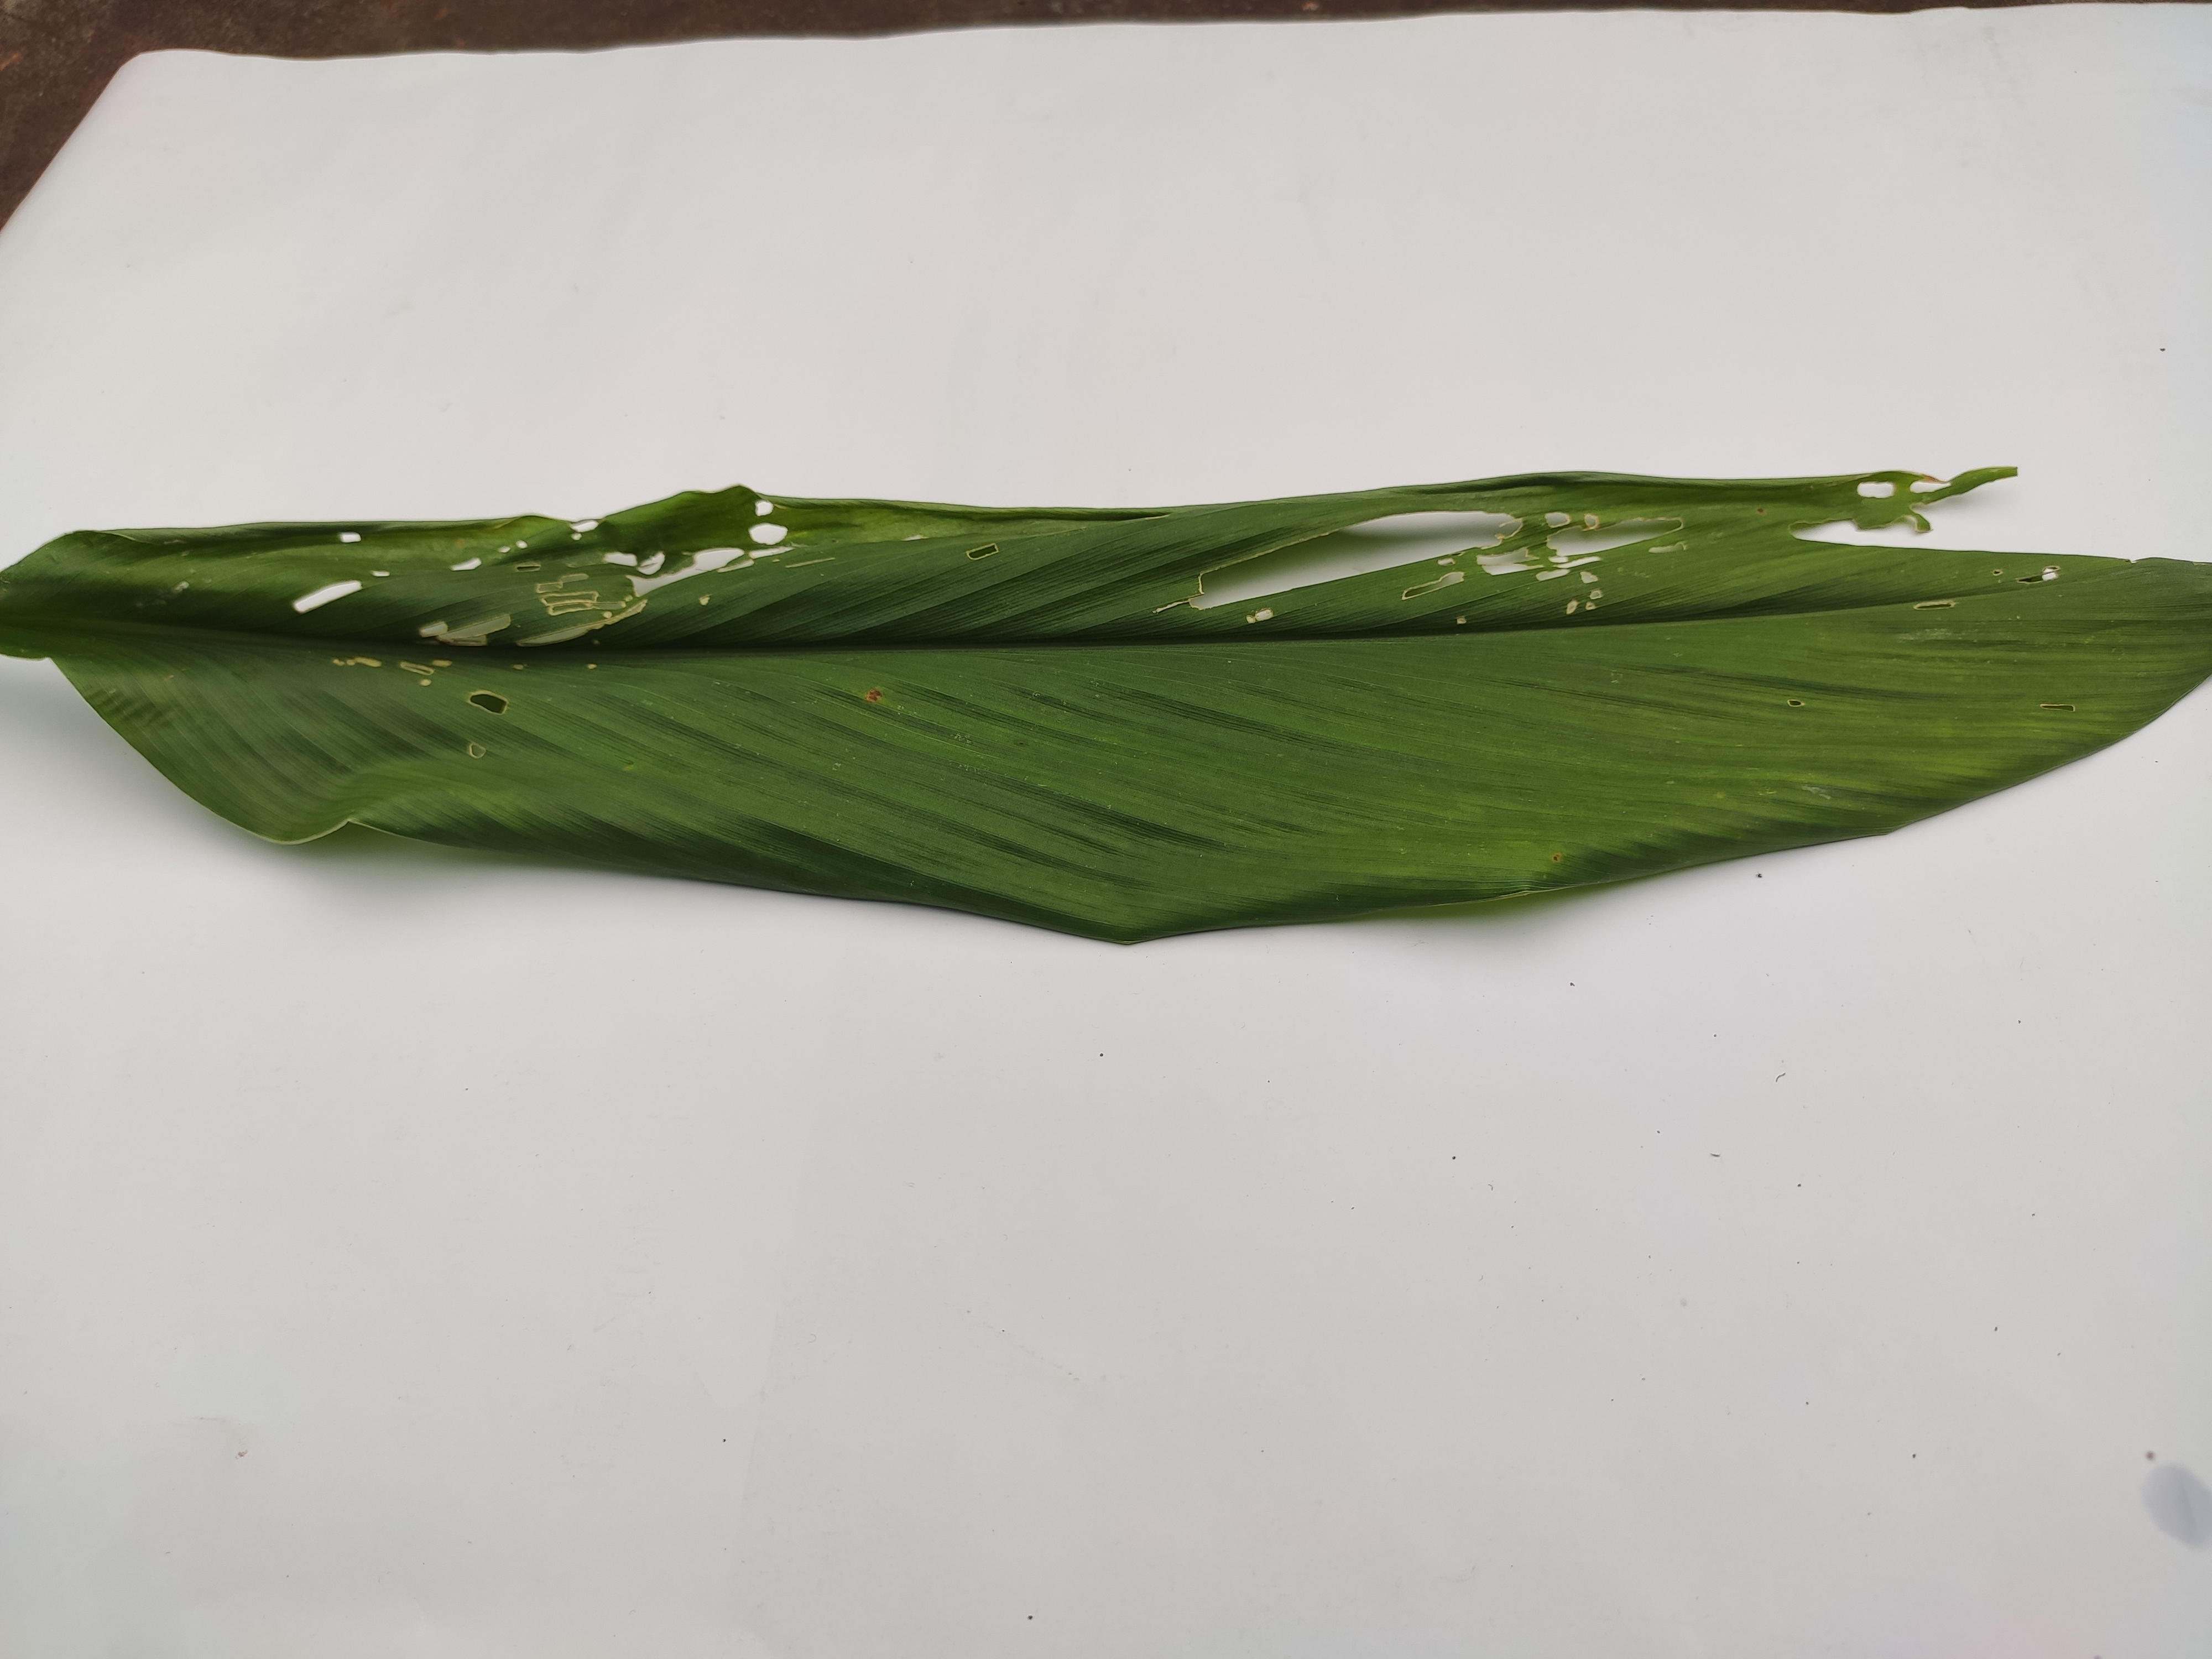
Label: Aphids_Disease